Ferdinand Walsin Esterhazy

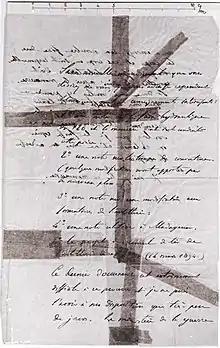
The "bordereau" (memorandum) which sparked the Dreyfus affair

French historian espoused the revisionist hypothesis that Esterhazy might have been a French double agent masquerading as a traitor in order to pass along misinformation to the German Army. Doise was not the first writer to explore the hypothesis of Esterhazy as a double agent: earlier writings by Michel de Lombarès and Henri Giscard d'Estaing, though they differed in the details of their theories, also presented this line of argument. According to Doise, Esterhazy's perceived bitterness and utter lack of patriotic feeling, along with his fluency in German, were qualities that would have helped him to pose as an effective and unrepentant traitor.